Coronado, California

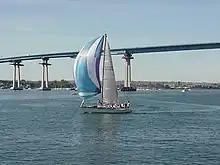
Coronado Bridge

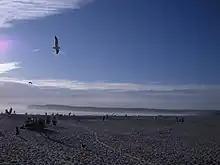
Coronado Beach in 2009

The 2020 United States census reported that Coronado had a population of 20,192. The population density was . The racial makeup of Coronado was 75.8% White, 3.3% African American, 0.5% Native American, 3.1% Asian, 0.2% Pacific Islander, 4.4% from other races, and 12.6% from two or more races. Hispanic or Latino of any race were 16.9% of the population.